Barys Astana

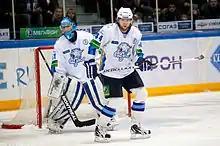
Vitali Yeremeyev and Jonas Junland during the game against Amur in 2011

In 2008, Barys applied to join the newly formed Kontinental Hockey League. The league's authorities allowed Barys in, making it the first Kazakh team to join the new league. The team won its first game in the KHL on 3 September 2008, abroad, defeating Neftekhimik Nizhnekamsk 2–1 in the shootouts. They registered their first home game eleven days later by beating defending Russian champions Salavat Yulaev Ufa 3–2, this time again in shootout. The team finished its first season with a 15th place overall in the league. Barys secured a spot in the playoffs on 26 February 2009, defeating 6-4 Vityaz Chekhov in the last day of the regular season. In the first round of Gagarin Cup playoffs, Barys faced Ak Bars Kazan. Kazan swept Astana three games to nothing to advance to the second round. Kevin Dallman finished the season as the league's fifth best scorer with 28 goals and 30 assists (58 points) record; he also finished as the league's leader for shots on goal with 217. Konstantin Glazachev finished ninth overall in the league in scoring with 52 points. Meanwhile, the team secured a second straight Kazakhstan Hockey Championship title.